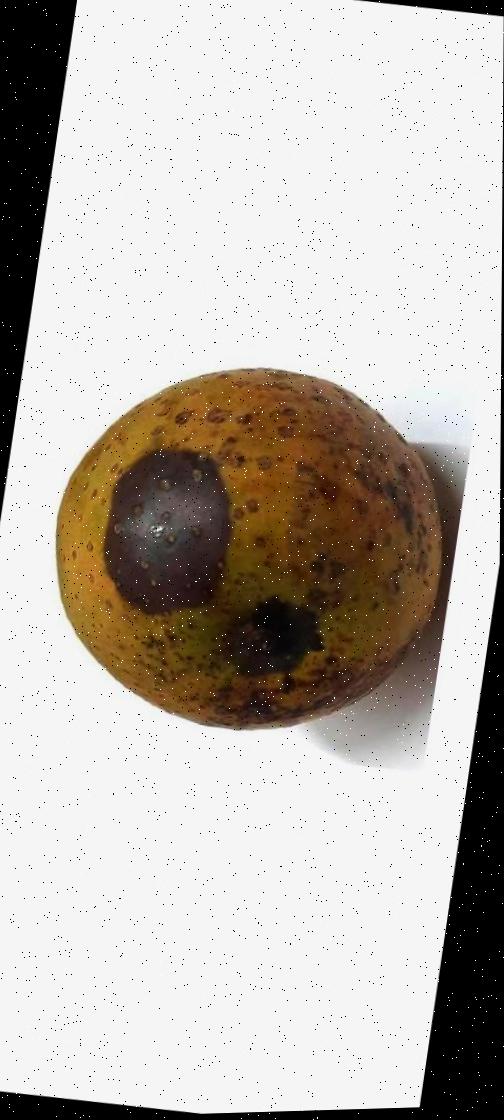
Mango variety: Gourmoti